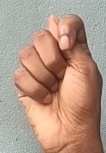
ASL sign: T